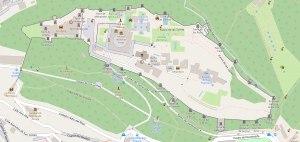
L'Alhambra de Grenade en Andalousie est un ensemble palatial constituant l'un des monuments majeurs de l'architecture islamique. Acropole médiévale la plus majestueuse du monde méditerranéen, située sur le plateau de la Sabika qui domine la ville, elle se compose essentiellement de quatre parties incluses dans son enceinte fortifiée : l'Alcazaba, les palais nasrides, le Généralife, ses jardins, et le palais de Charles Quint.